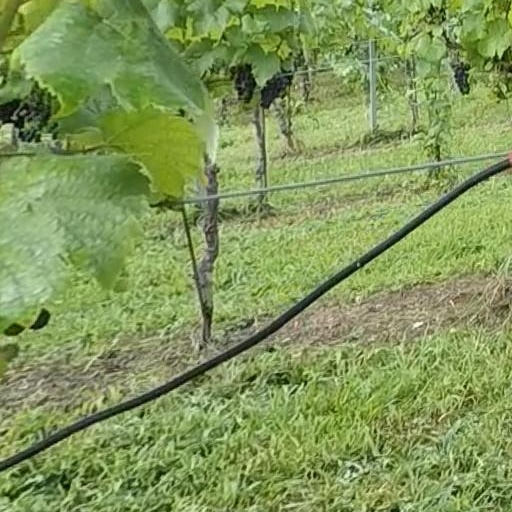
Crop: grape